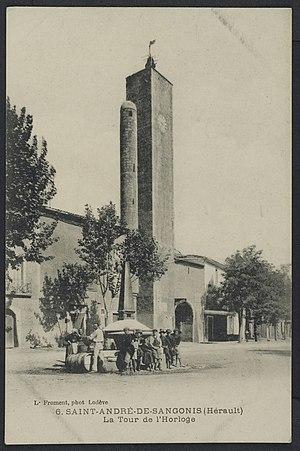
Saint-André-de-Sangonis. - La tour de l'horloge
Saint-André-de-Sangonis, est une commune française située dans le département de l'Hérault en région Occitanie.